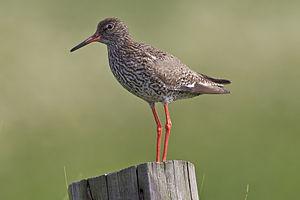
Cette liste de la faune française regroupe les espèces de Charadriiformes peuplant la France métropolitaine.
Cette liste des oiseaux au Canada provient de Bird Checklists of the World en date du mois de juillet 2018.